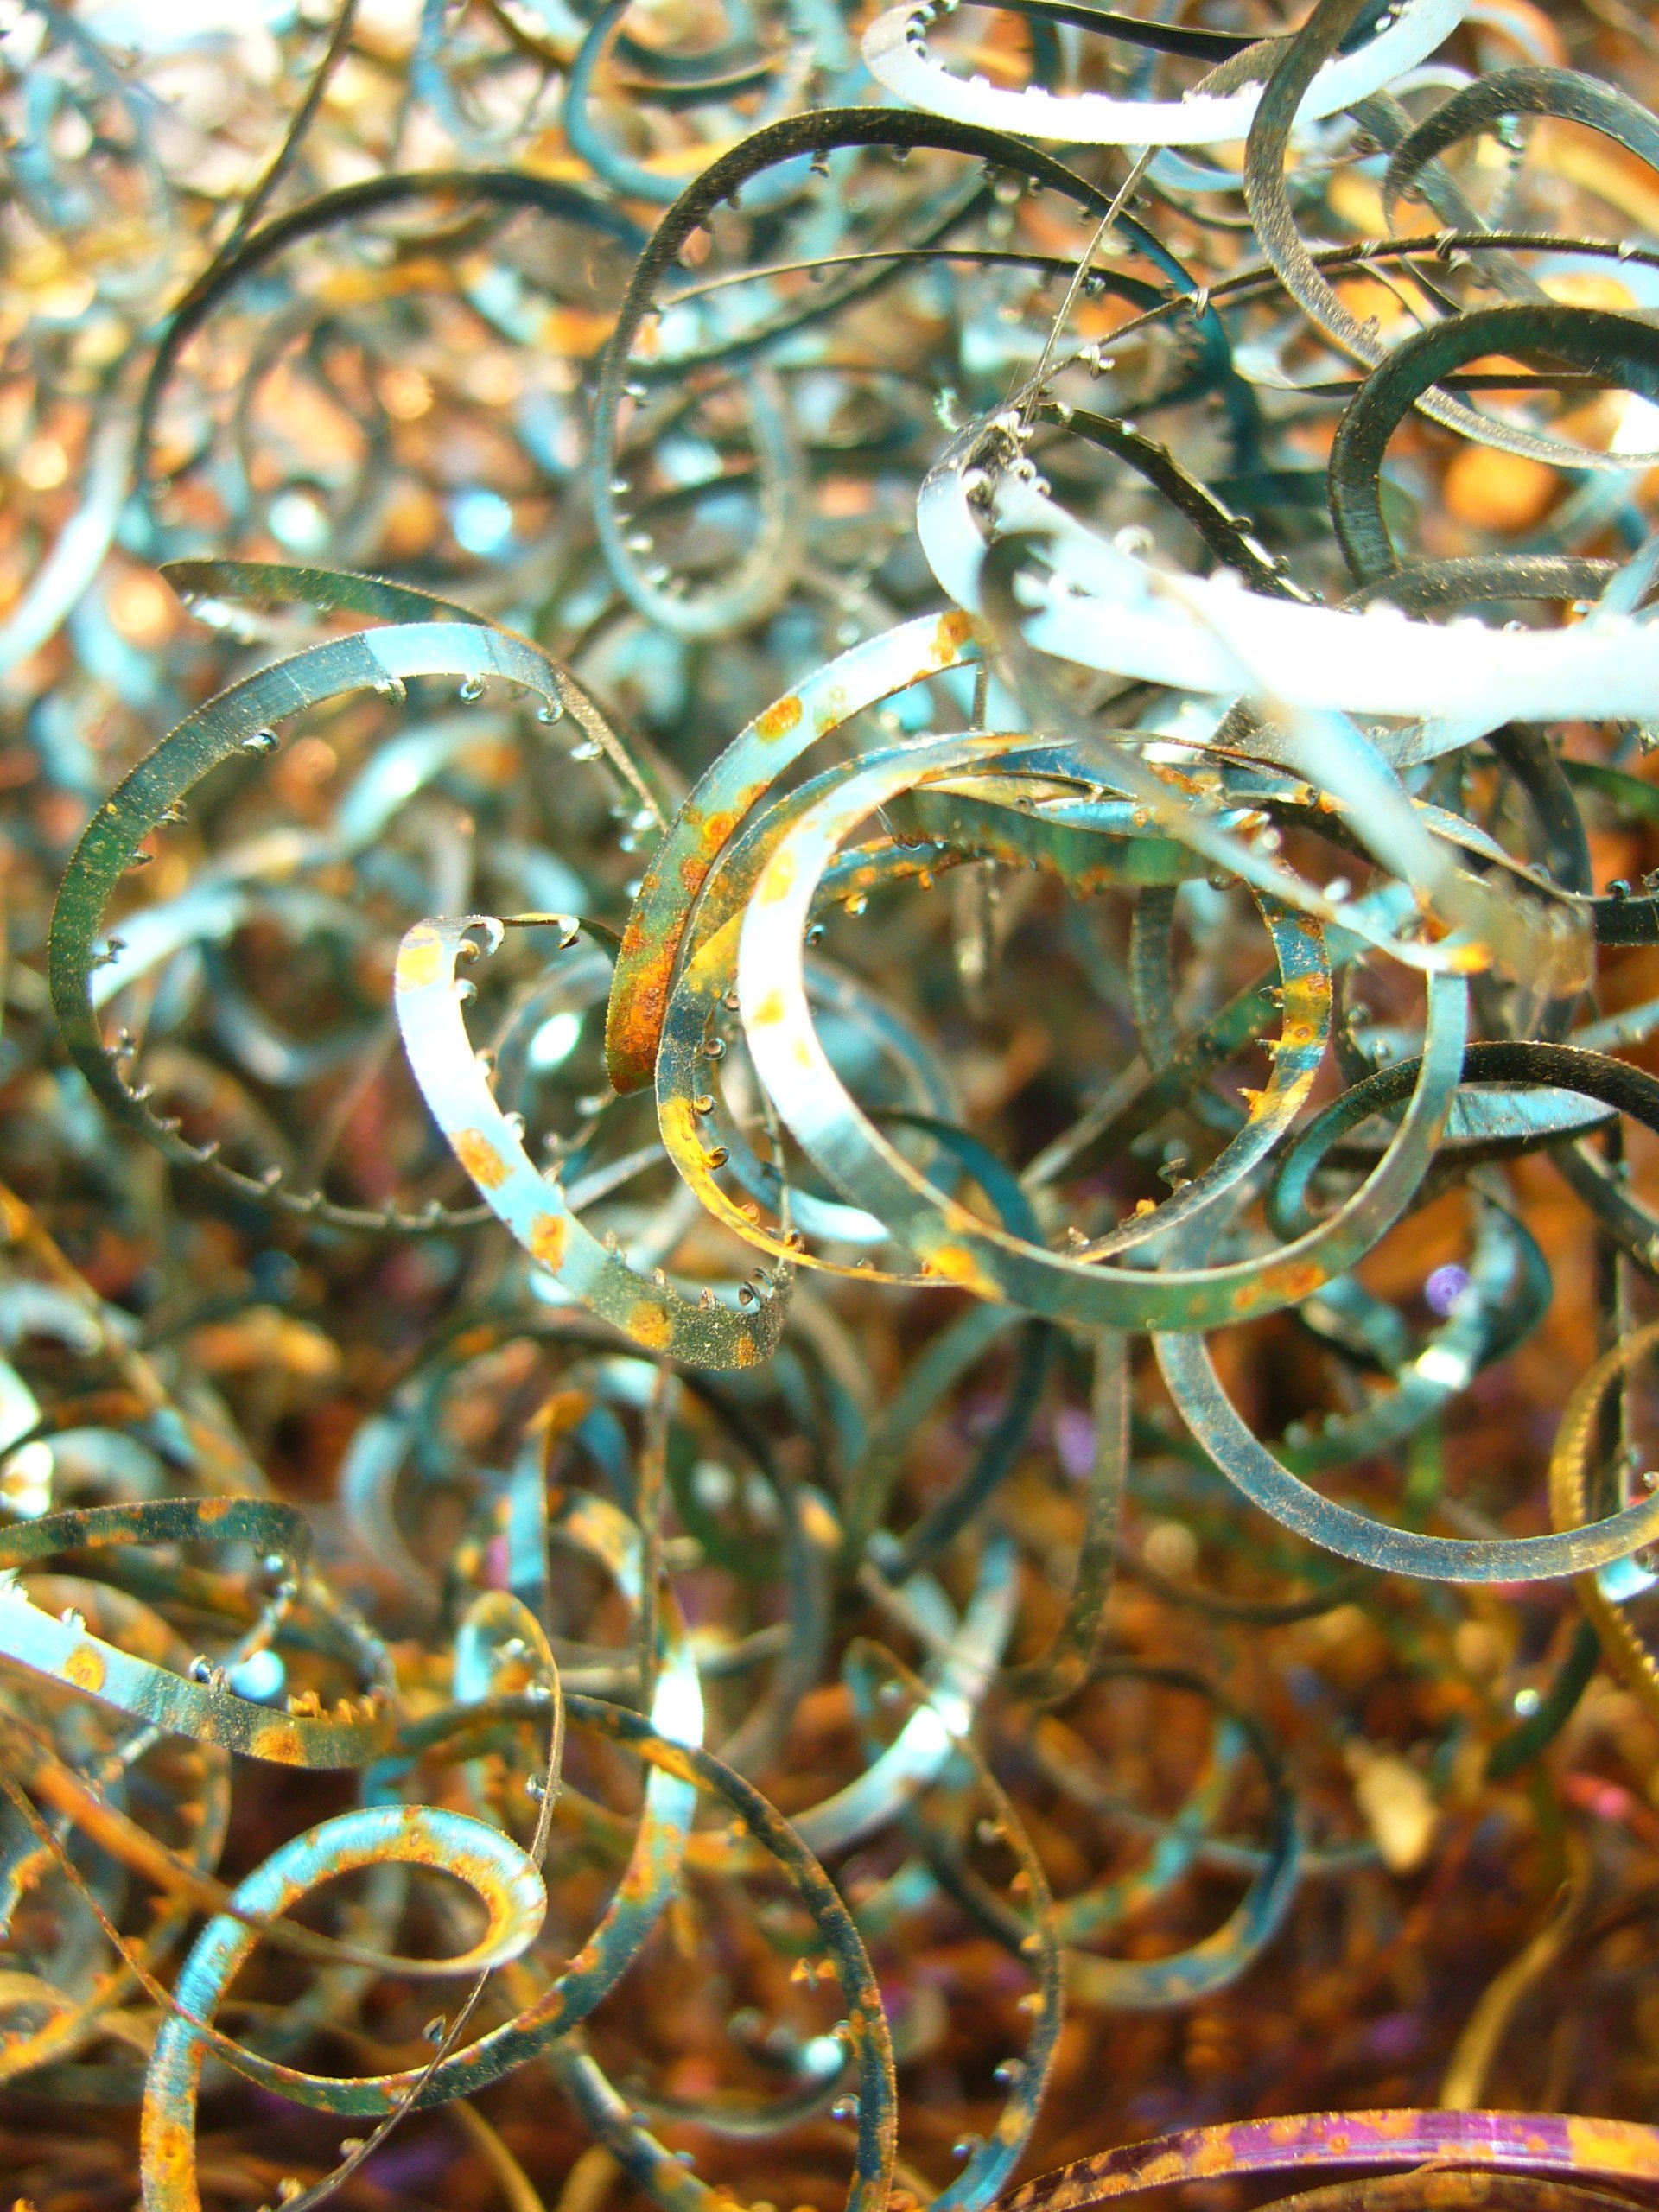
water, branch, leaf, flower, glass, biology, metal, blue, stainless, chips, macro photography